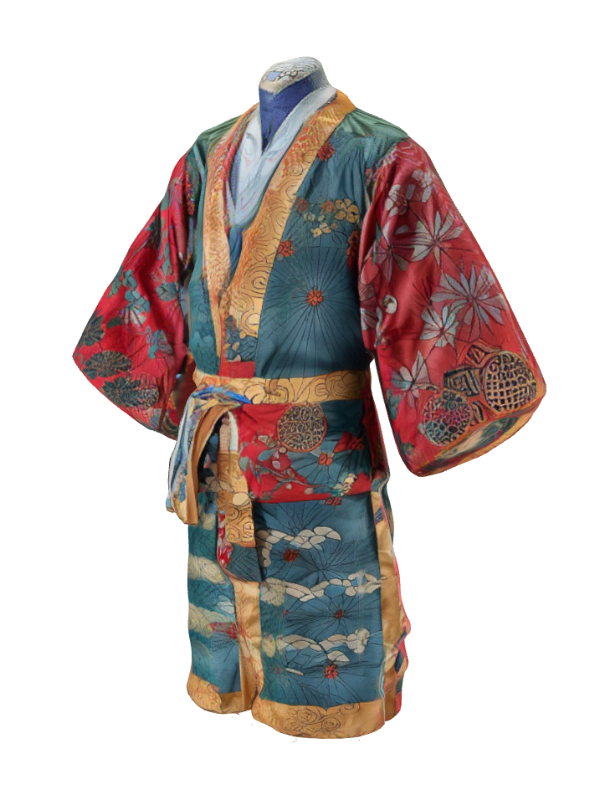
미적 점수 (1~10점): 3